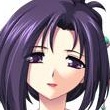
Portrait style: Anime Portrait